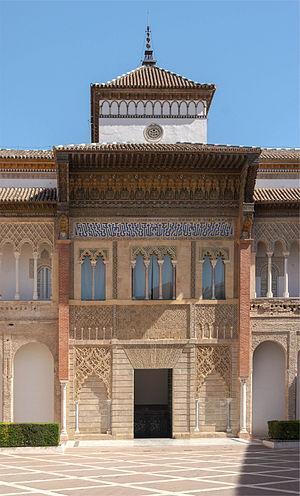
Patio de la Monteria, entrée du Palais de Pierre 1er de Castille, Alcazar de Seville, Espagne.
L'alcazar de Séville est un palais fortifié construit à Séville par les Omeyyades d'Espagne et modifié à plusieurs reprises pendant et après la période musulmane. Il est considéré comme l'exemple le plus brillant de l'architecture mudéjar sur la péninsule Ibérique. La famille royale d'Espagne utilisait encore récemment l'étage, mais préfère actuellement l'hôtel Alphonse XIII à côté. Pour indiquer leur présence, le drapeau de l'entrée touristique est baissé.